Patrice Delaveau

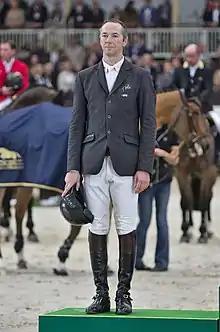
Patrice Delaveau (2013)

Patrice Delaveau (born 27 January 1965 in Rambouillet, France) is a French Olympic show jumping rider. He competed at two Summer Olympics (in 1996 and 2000). He finished 4th in team jumping on both occasions. Meanwhile, his current best individual Olympic placement is 35th position from 2000.